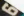
Number: 6